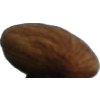
Label: Almonds 1